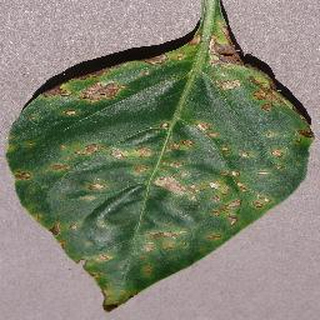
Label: bell_pepper_bacterial_spot